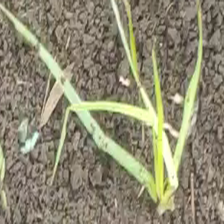
Weed species: Digitaria_SP_(Digitaria Sanguinalis )